Gould Mansion Complex

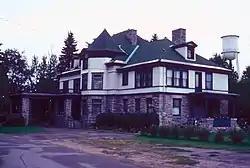

Gould Mansion Complex is a historic home and national historic district located at Lyons Falls in Lewis County, New York. The district includes three contributing structures: the main house, carriage house and barn, and office building that served as headquarters for the Gould Paper Company.